New England Law Boston

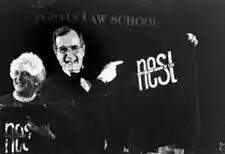
President George H. W. Bush at the 75th Anniversary of NESL

As New England Law neared its 75th anniversary, new programs were started, the first was the creation of Law Day in 1970 and then the opening of its clinical law services office in 1971. The clinical law services program is performed by the law students providing representation to those who did not have the economic means to seek paid legal assistance.